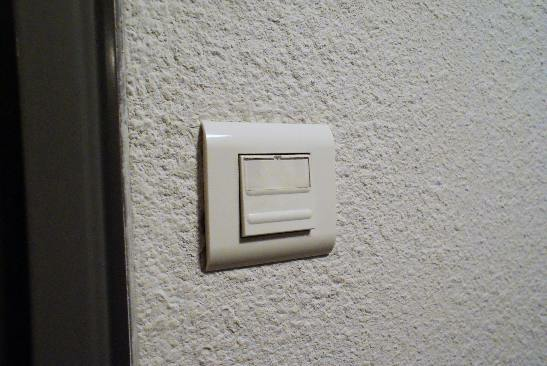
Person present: No